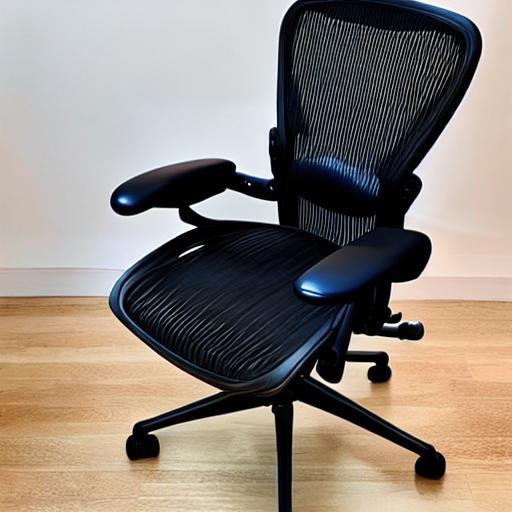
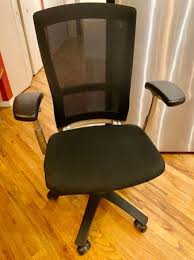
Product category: items_chair
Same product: no